David Leslie (Oregon politician)

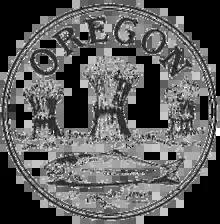
Provisional Government Seal

On February 18, 1841, a meeting was held to discuss the idea of creating a government in Oregon Country. This meeting was held at Leslie’s home, and was in part a response to the death of pioneer Ewing Young. Young had died without a will or known heir, so the settlers needed a way to settle his estate as his business dealings were entangled with many of the other settlers. Not only did David Leslie host this meeting, but he also participated in the discussions about forming a government. Although only a few decisions were ultimately made (election of Dr. Ira L. Babcock as a supreme judge to deal with the Young estate), this was the first of the Champoeg Meetings that two years later would lead to the creation of the Provisional Government of Oregon.